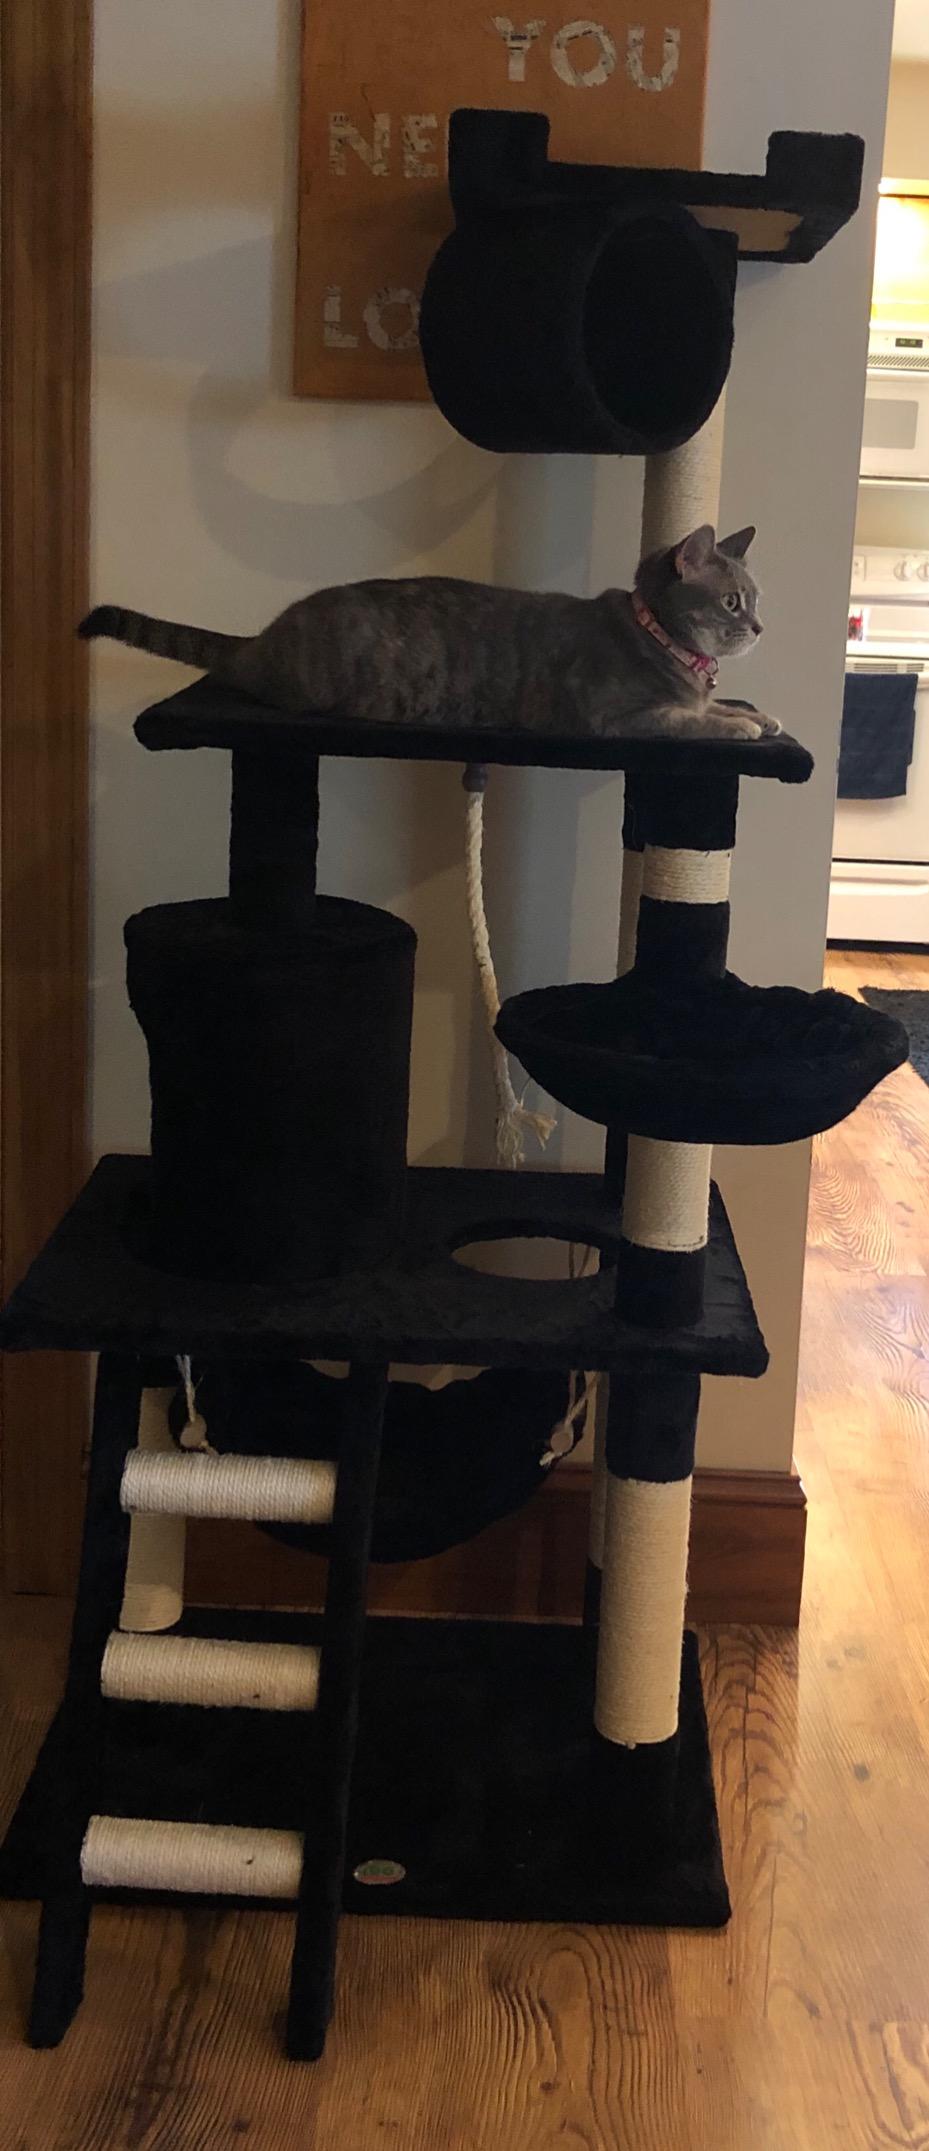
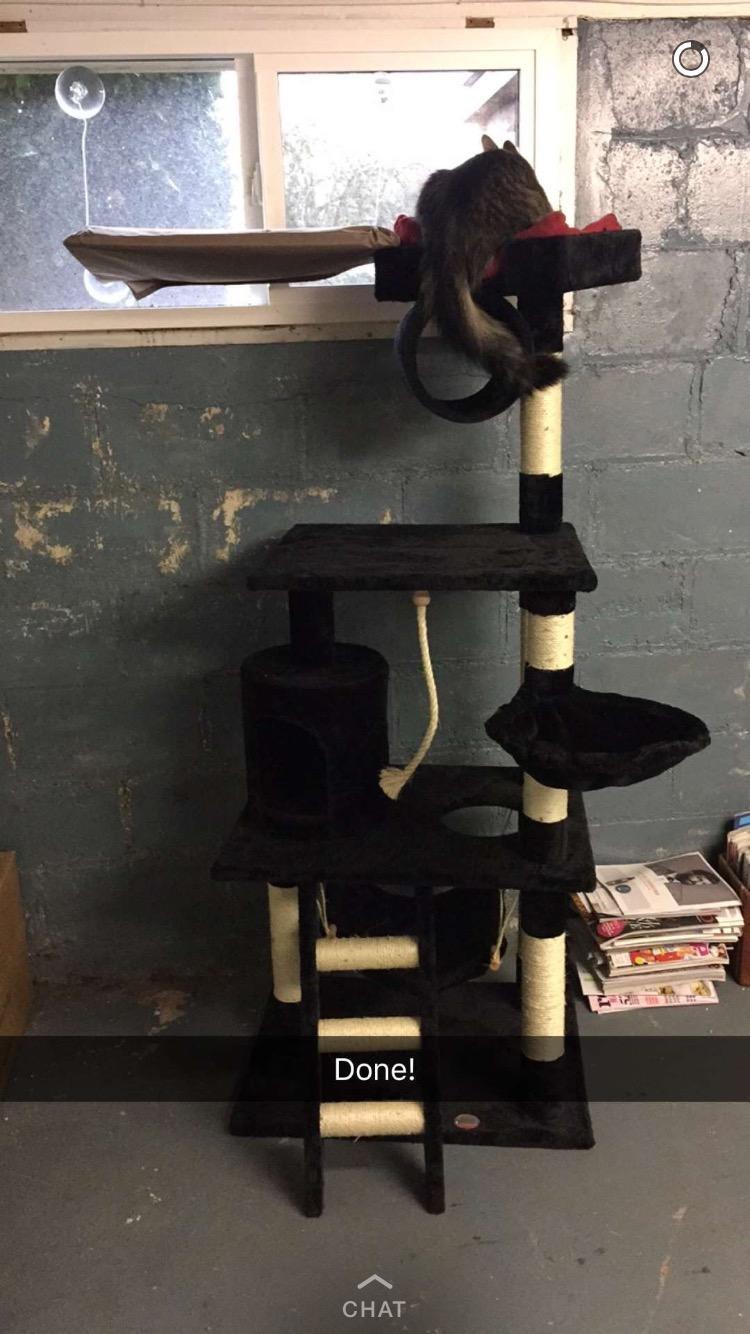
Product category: items_cat tree
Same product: yes